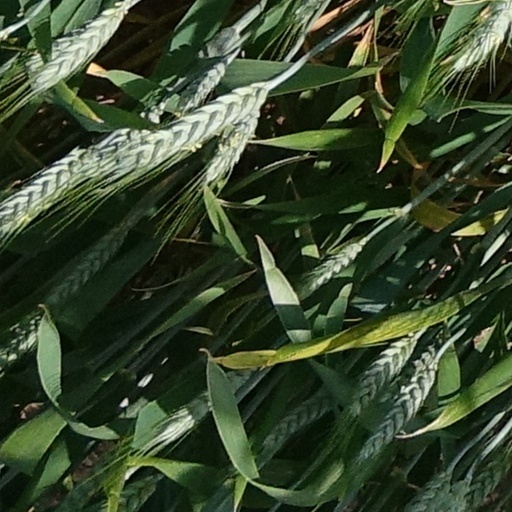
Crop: wheat